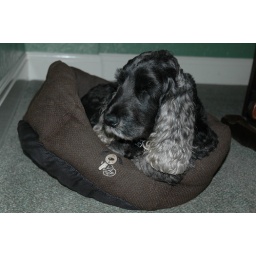
Ash moves the bed round the house and Forrest just curls up in it, wherever it is!